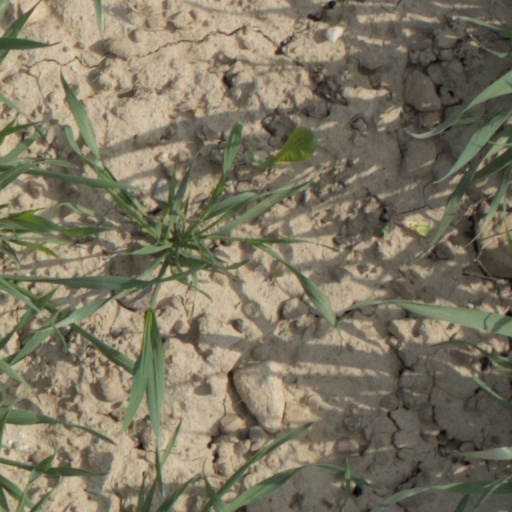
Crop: wheat